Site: brandenburg
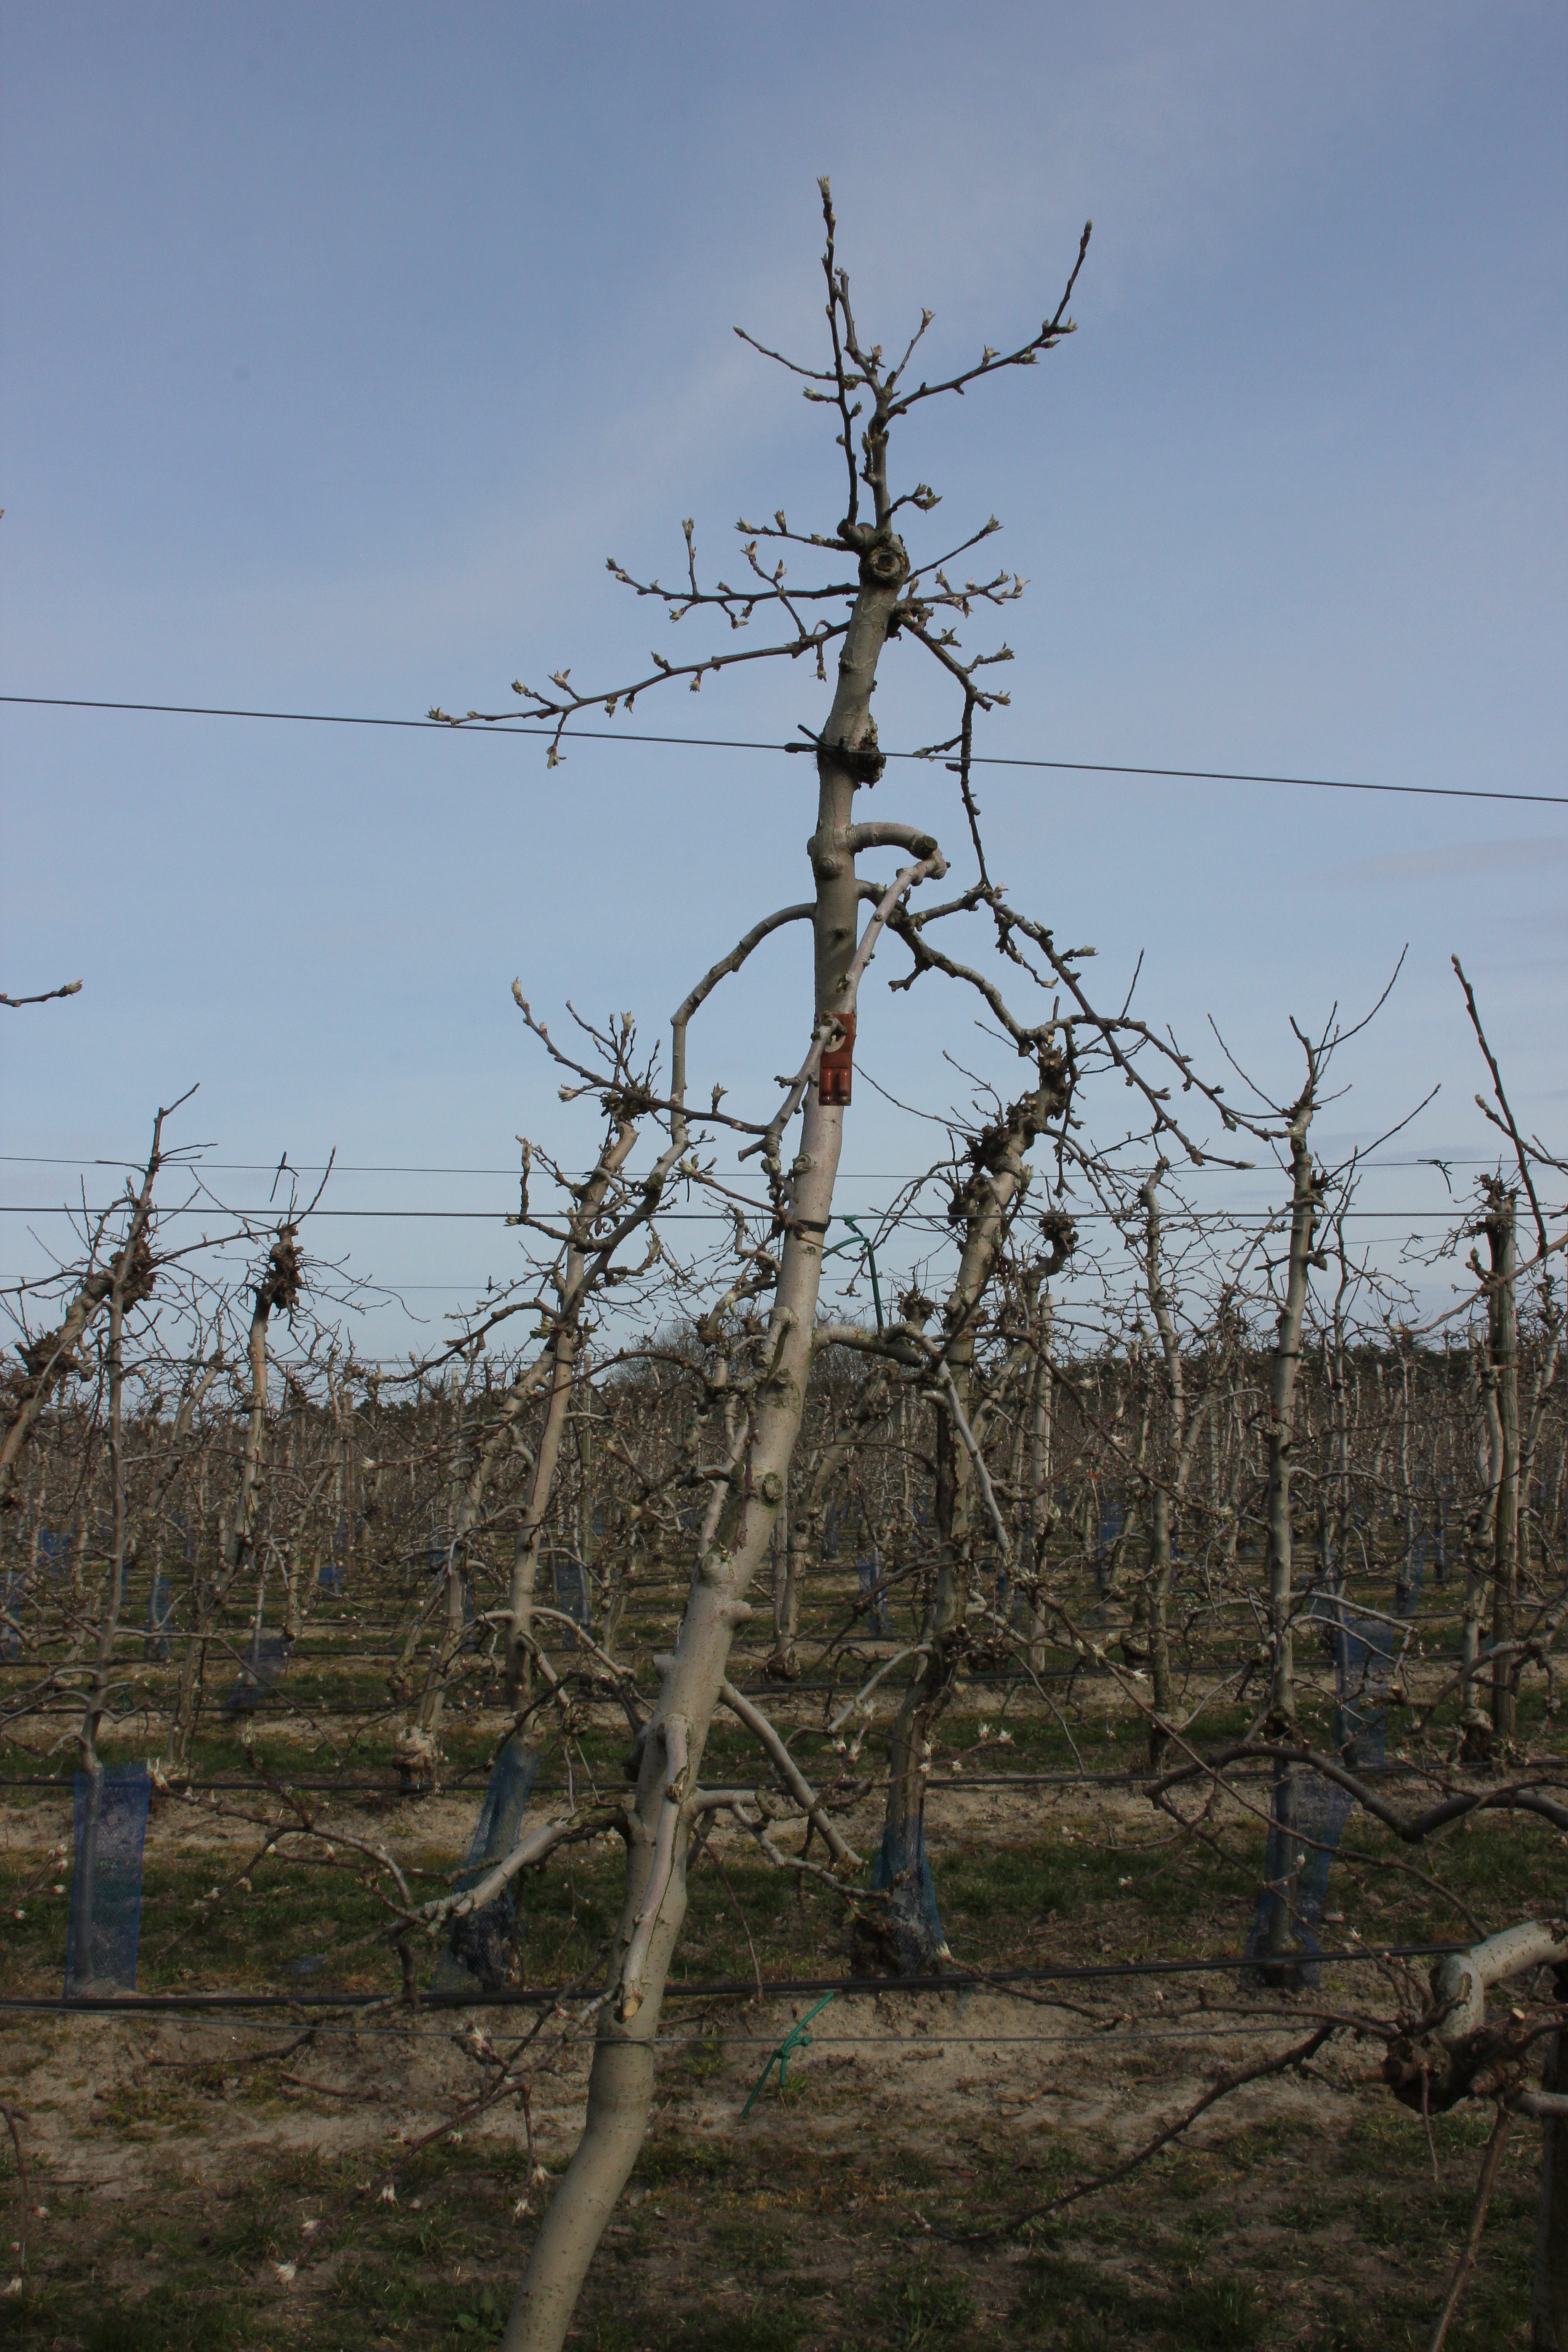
Growth stage (BBCH 54): Inflorescence emergence